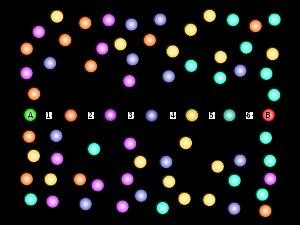
Les six degrés de séparation est une théorie établie par le Hongrois Frigyes Karinthy en 1929 qui évoque la possibilité que toute personne sur le globe peut être reliée à n'importe quelle autre, au travers d'une chaîne de relations individuelles comprenant au plus six maillons.
En sciences humaines et sociales, l'expression réseau social désigne un agencement de liens entre des individus et/ou des organisations, constituant un groupement qui a un sens : la famille, les collègues, un groupe d'amis, une communauté, etc.